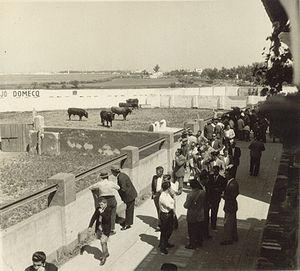
Dans le monde de la tauromachie, on désigne par sorteo le tirage au sort déterminant la répartition des toros entre les matadors.